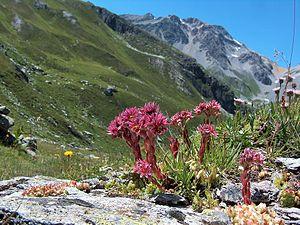
Joubarbe, Parc national de la Vanoise, et en arrière-plan le col rouge